Fritz Michel

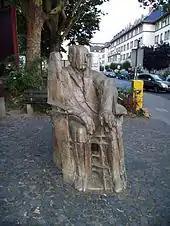

Fritz Michel (17 September 1877 – 30 October 1966) was a German physician, politician, historian and art historian.